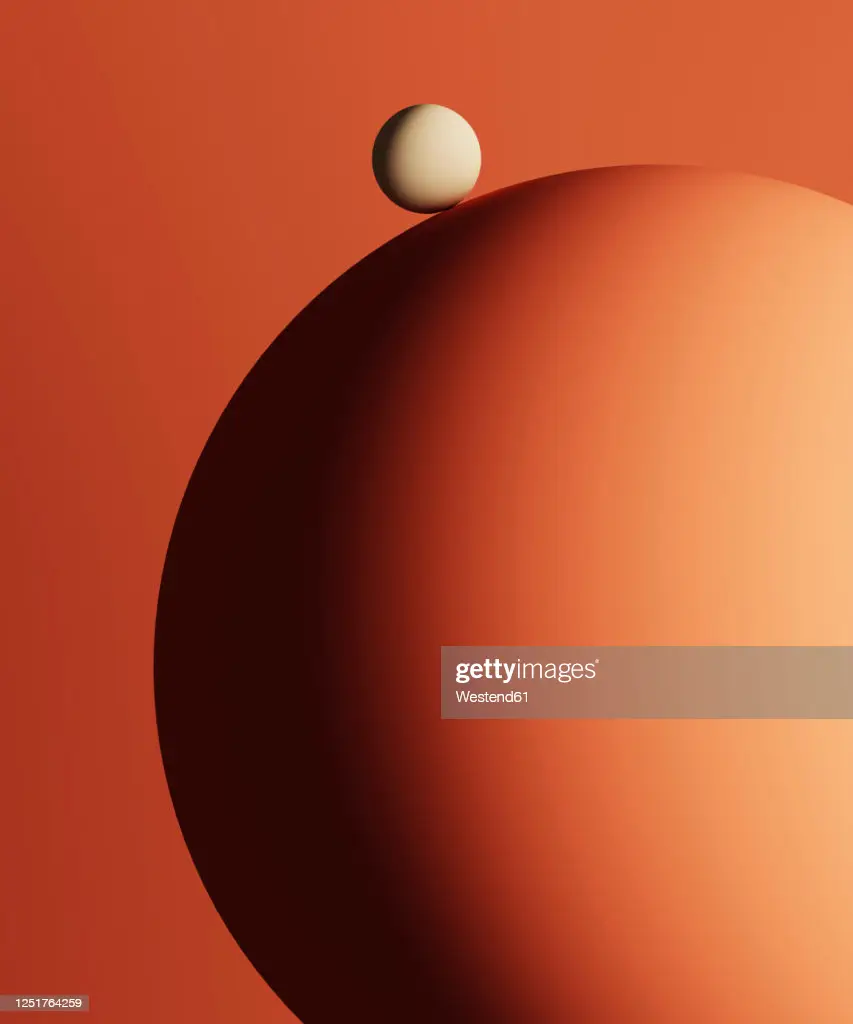
Adjective: darker
Antonym: lighter